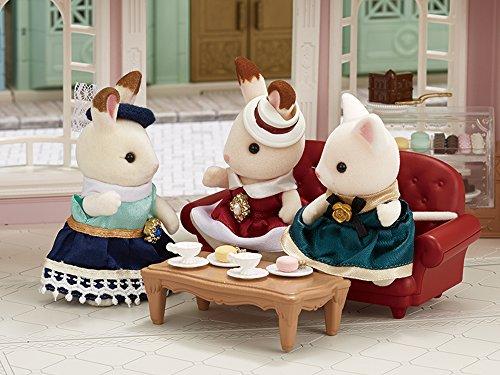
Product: Calico Critters, Town Series, Ready to Play Set
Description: One figure and accessory set: Lionel the Lion pianist, grand piano, stool, and score.
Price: $9.95
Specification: ProductDimensions:7.9x3x5.9inches|ItemWeight:0.16ounces|ShippingWeight:6.4ounces(Viewshippingratesandpolicies)|DomesticShipping:ItemcanbeshippedwithinU.S.|InternationalShipping:ThisitemcanbeshippedtoselectcountriesoutsideoftheU.S.LearnMore|ASIN:B078HQ7G88|Itemmodelnumber:CC3025|Manufacturerrecommendedage:36months-8years